Daria de Pretis

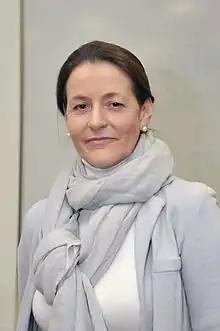
Daria de Pretis

Daria de Pretis (born 31 October 1956) is an Italian jurist, Constitutional Judge of the Constitutional Court of Italy from 11 November 2014 to 11 November 2023 and a Law Professor. Previously she served as Rector of the University of Trento. She studied law at the University of Bologna and at the Free University of Berlin.